Speed 2: Cruise Control

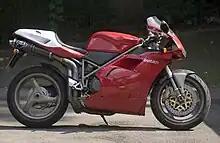
A red motorcycle parked on a street.

Instead of using stunt doubles, De Bont persuaded Bullock, Patric, and Dafoe to perform their own stunts, so the scenes would appear more realistic; the lead actors were required to engage in physical exercise sessions before and during filming. Stunt coordinator Dick Ziker was very impressed with Patric's stuntwork, and said that he "is so physical he probably could be one of the top stunt men in the world." His stunts included being dragged by a seaplane through the water, jumping onto collapsing buildings, and scuba diving while pulled by a moving ship. He was also required to tread water for multiple hours at a time. During a motorcycle stunt on a Ducati 916 on the second day of filming, Patric flew off the bike into the air and landed on a small bush; Bullock said the incident was so serious that Patric "should be dead." After surviving a traumatic surfing incident as a teenager, Bullock had to overcome her fear of water to perform necessary stuntwork in the film. During production at sea, Bullock was smacked into the ship on multiple occasions, and was saved by Patric from dangerous situation by the ship's rudder in one scene. Bullock and Patric also had a scene filmed in an underwater tank where they had to kiss underwater with Bullock's hands tied together. Navy SEALs with scuba gear were present inside the tank during shooting, as the actors had to hold their breath during the scene. According to Bullock, she performed all of her own stuntwork "except for a quarter of one stunt"; her stunt double worked for only three days during production. Of all the stunt-related incidents during production, De Bont said the most frightening was when a stunt woman was hit in the face by a boat cable and required reconstructive surgery. Following the production at sea, De Bont said that filming on water "was 100 percent more difficult than [he] imagined."